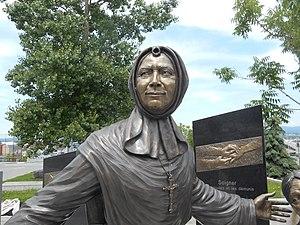
Hommage aux Soeurs de la Charité de Québec est une sculpture de bronze et de granit réalisée par Jules Lasalle en 2015. Elle représente mère Mallet auprès d'orphelins et d'une dame âgée. Elle est située entre les deux voies de l'avenue Honoré-Mercier à l'intersection de la rue des Soeurs-de-la-Charité.